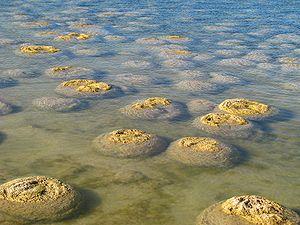
Stromatolithes sur le littoral de l'Ouest de l'Australie, dans le parc national de Yalgorup (on en trouve aussi dans la réserve naturelle marine de Hamelin Pool (Shark Bay, Australie) et dans le ""Lake Thetis"" (Ouest de l'Australie).. Les stromatolithes sont des roche calcaire et structures marines biogéniques, qui existaient déjà il y a plus de 3 milliards d'années, et dont quelques exemplaires vivent encore sur la planète, dont en Australie."